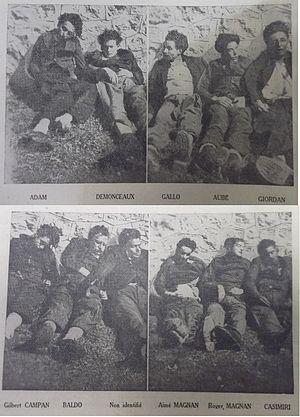
Ces deux photos (une rangée de 5 corps et une autre de 6 corps) ont été publiées avec les identités en légende dans le journal L'Ergot n°8, édition du 8 octobre 1944.
Les Fusillés de Saint-Julien-du-Verdon sont 11 résistants qui ont été fusillés collectivement le 11 juin 1944 par la Gestapo de Nice à Saint-Julien-du-Verdon dans un champ.
La libération de Nice a lieu le 28 août 1944 à la suite d'une insurrection armée décidée par la Résistance. Les insurgés ne sont qu'une centaine au début de la journée du 28 août, mais l'ampleur qu'a pris le soulèvement en fin de journée pousse l’occupant allemand à évacuer la ville. Les Alliés ne sont pas au courant de l'insurrection et n'aident donc pas les insurgés. Prévenus par la Résistance, quelques soldats américains arrivent de Saint-Laurent-du-Var le soir du 29 août. Une colonne blindée américaine arrive enfin le 30 août 1944. Nice est définitivement libérée.